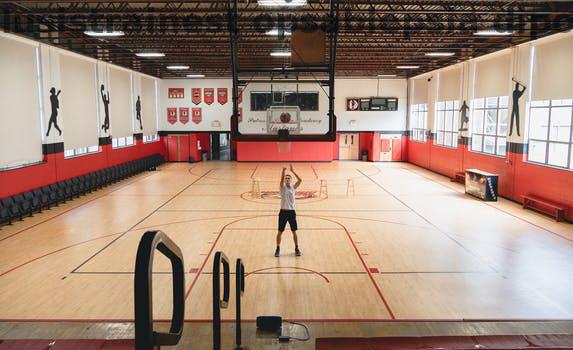
Label: Watermark